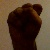
The image shows a hand gesture representing the letter 'S' in Indian Sign Language.